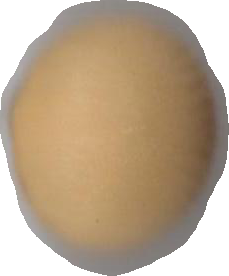
Variety: Dega